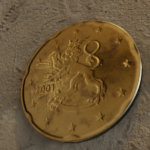
Coin value: 20cents
Country: fi
Edition: standard